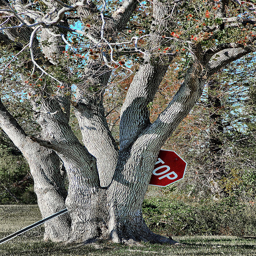
A red stop sign leaning on top of a tree.
A stop sign has fallen onto the tree.
A stop sign has fallen over into a tree.
A Stop sign entangled between trees in the field
A tree that has engulfed a street sign. The sign is resting in the middle of it.